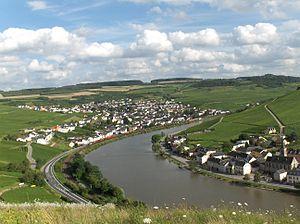
Le transport au Luxembourg est assuré essentiellement par voie terrestre ou aérienne, bien que la Moselle, qui forme la frontière avec l'Allemagne soit aussi un axe important. Le réseau routier a été considérablement modernisé et développé en direction des pays frontaliers et la mise en place de liaisons en TGV depuis Paris a amené à la modernisation de la gare de Luxembourg, tandis que l'aérogare de l'aéroport de Luxembourg-Findel a été modernisé.